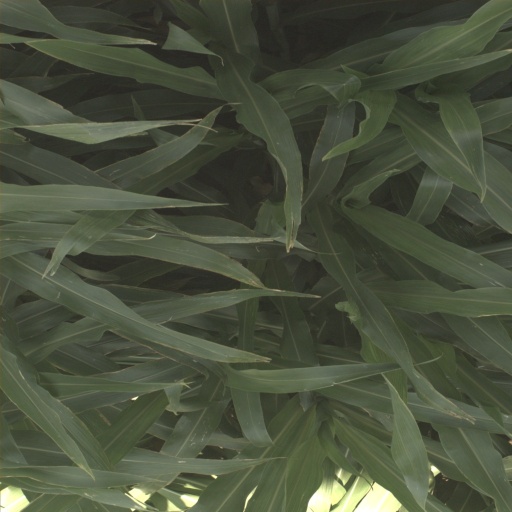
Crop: sorghum